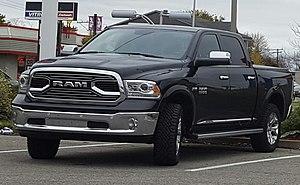
Ma photo d'un Ram 1500 de 2016 à St-Eustache, Québec, Canada.